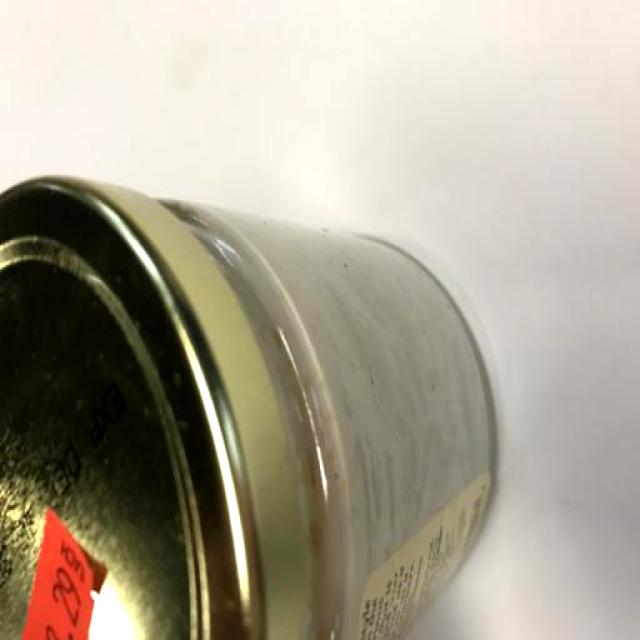
Label: Metal